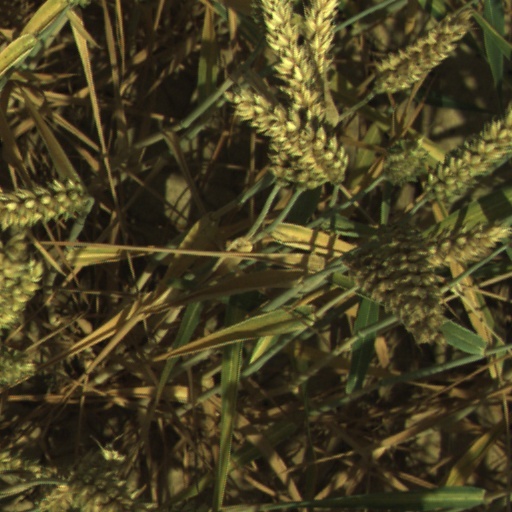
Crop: wheat